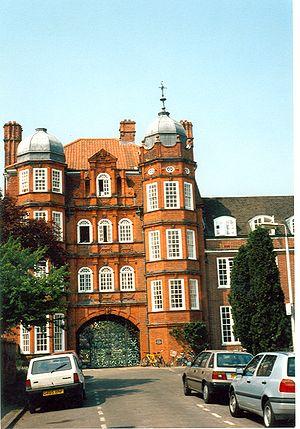
Sylvia Plath, née le 27 octobre 1932 à Jamaica Plain, dans la banlieue de Boston, et morte le 11 février 1963 à Primrose Hill, est une poétesse américaine, qui a écrit aussi un roman, des nouvelles, des livres pour enfants et des essais. Si elle est surtout connue pour sa poésie, elle tire également sa notoriété de The Bell Jar, roman d'inspiration autobiographique qui décrit en détail les circonstances de sa première dépression, au début de sa vie d'adulte.